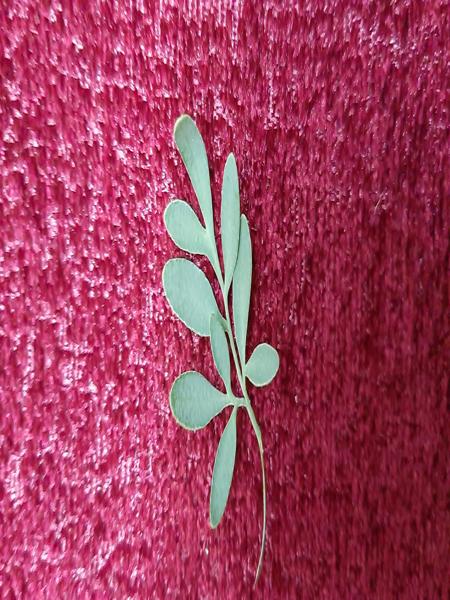
Plant: Common rue(naagdalli)